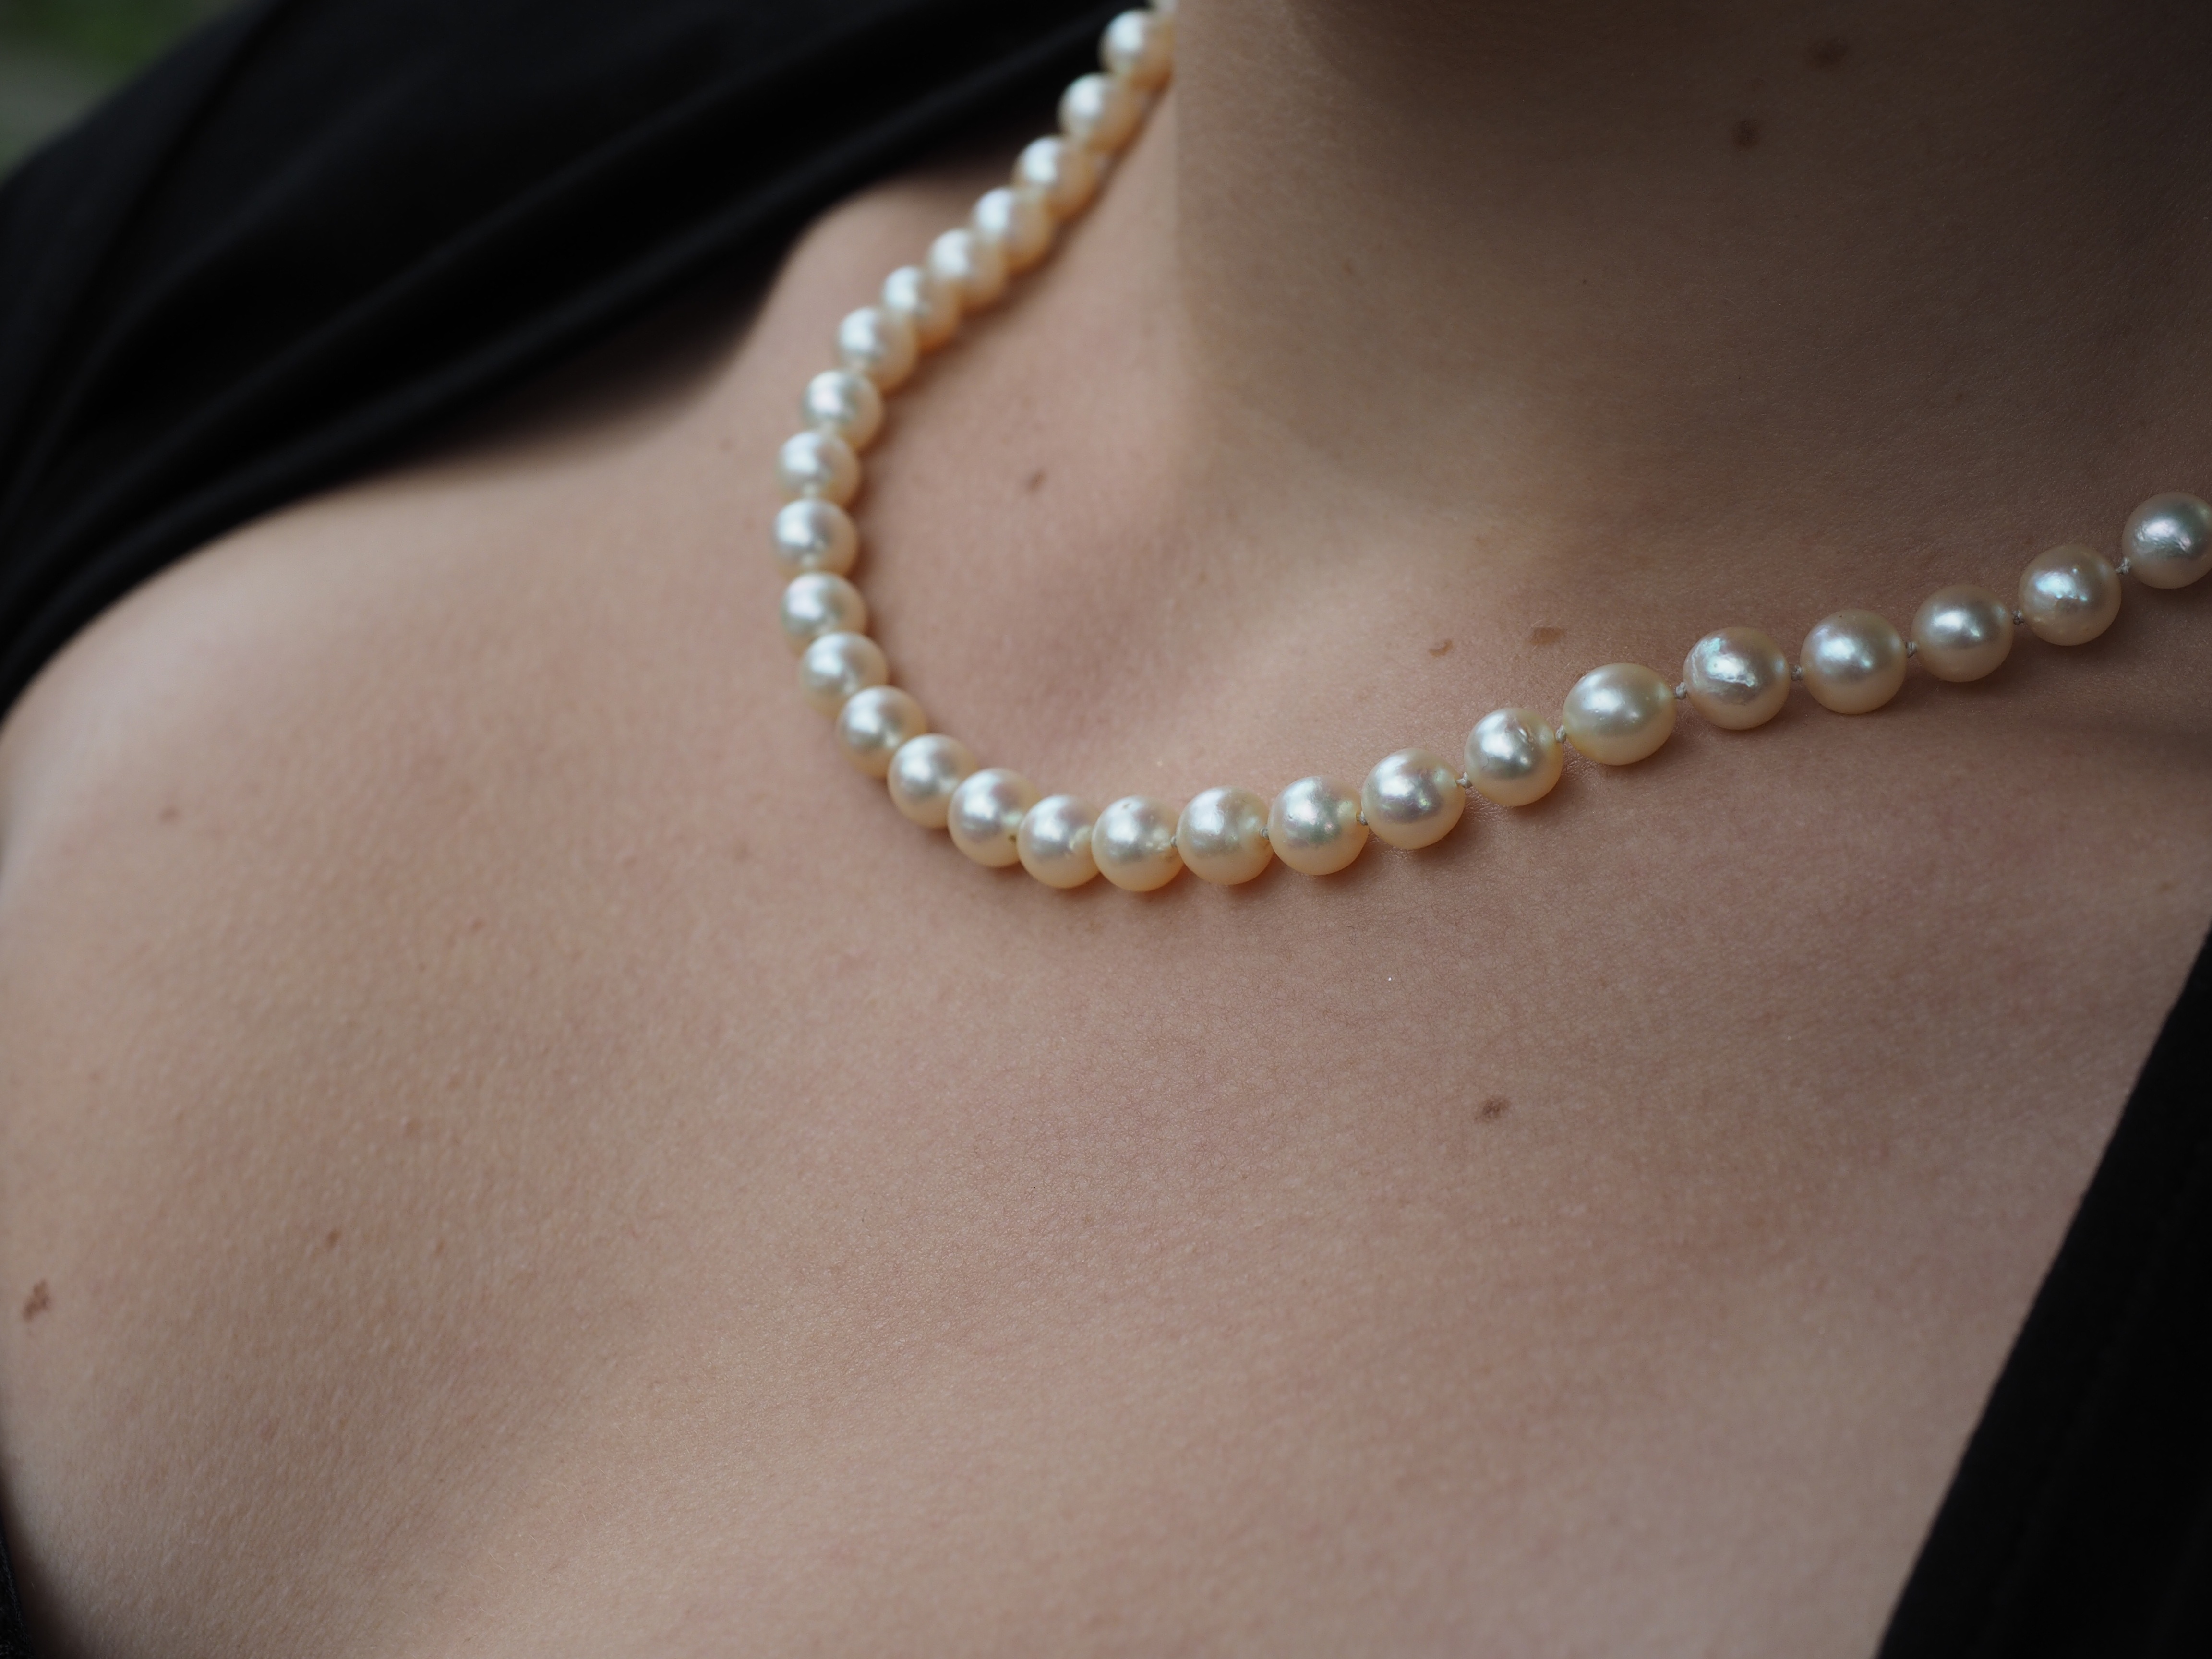
woman, chain, love, material, necklace, jewellery, beautiful, shiny, pearl, beads, gemstone, pearl necklace, fashion accessory